Endō Station

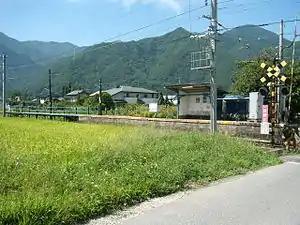
Endō Station in September 2006

is a railway station in the city of Matsumoto, Nagano, Japan, operated by the private railway operating company Alpico Kōtsū.